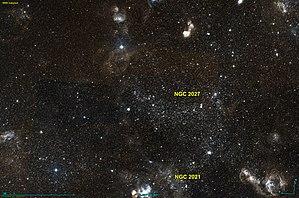
Image créée à l'aide du logiciel Aladin Sky Atlas du Centre de Données astronomiques de Strasbourg et des données de DSS (Digitized Sky Survey).
NGC 2027 est un amas ouvert situé dans la constellation de la Dorade. Cet amas est situé dans le Grand Nuage de Magellan. Il a été découvert par l'astronome australien James Dunlop en 1826.